River Gwili

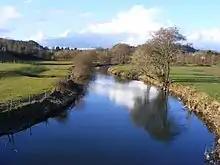
The Gwili near Abergwili

The River Gwili in Carmarthenshire, is a tributary of the River Towy, the longest river entirely in Wales. Its headwater is found east of Llanllawddog, in the Brechfa Forest. It runs west, through Llanpumsaint, to its confluence with the River Duad, just south of Cynwyl Elfed village. Here its course turns to the southeast, running through Bronwydd before joining the River Towy at Abergwili.